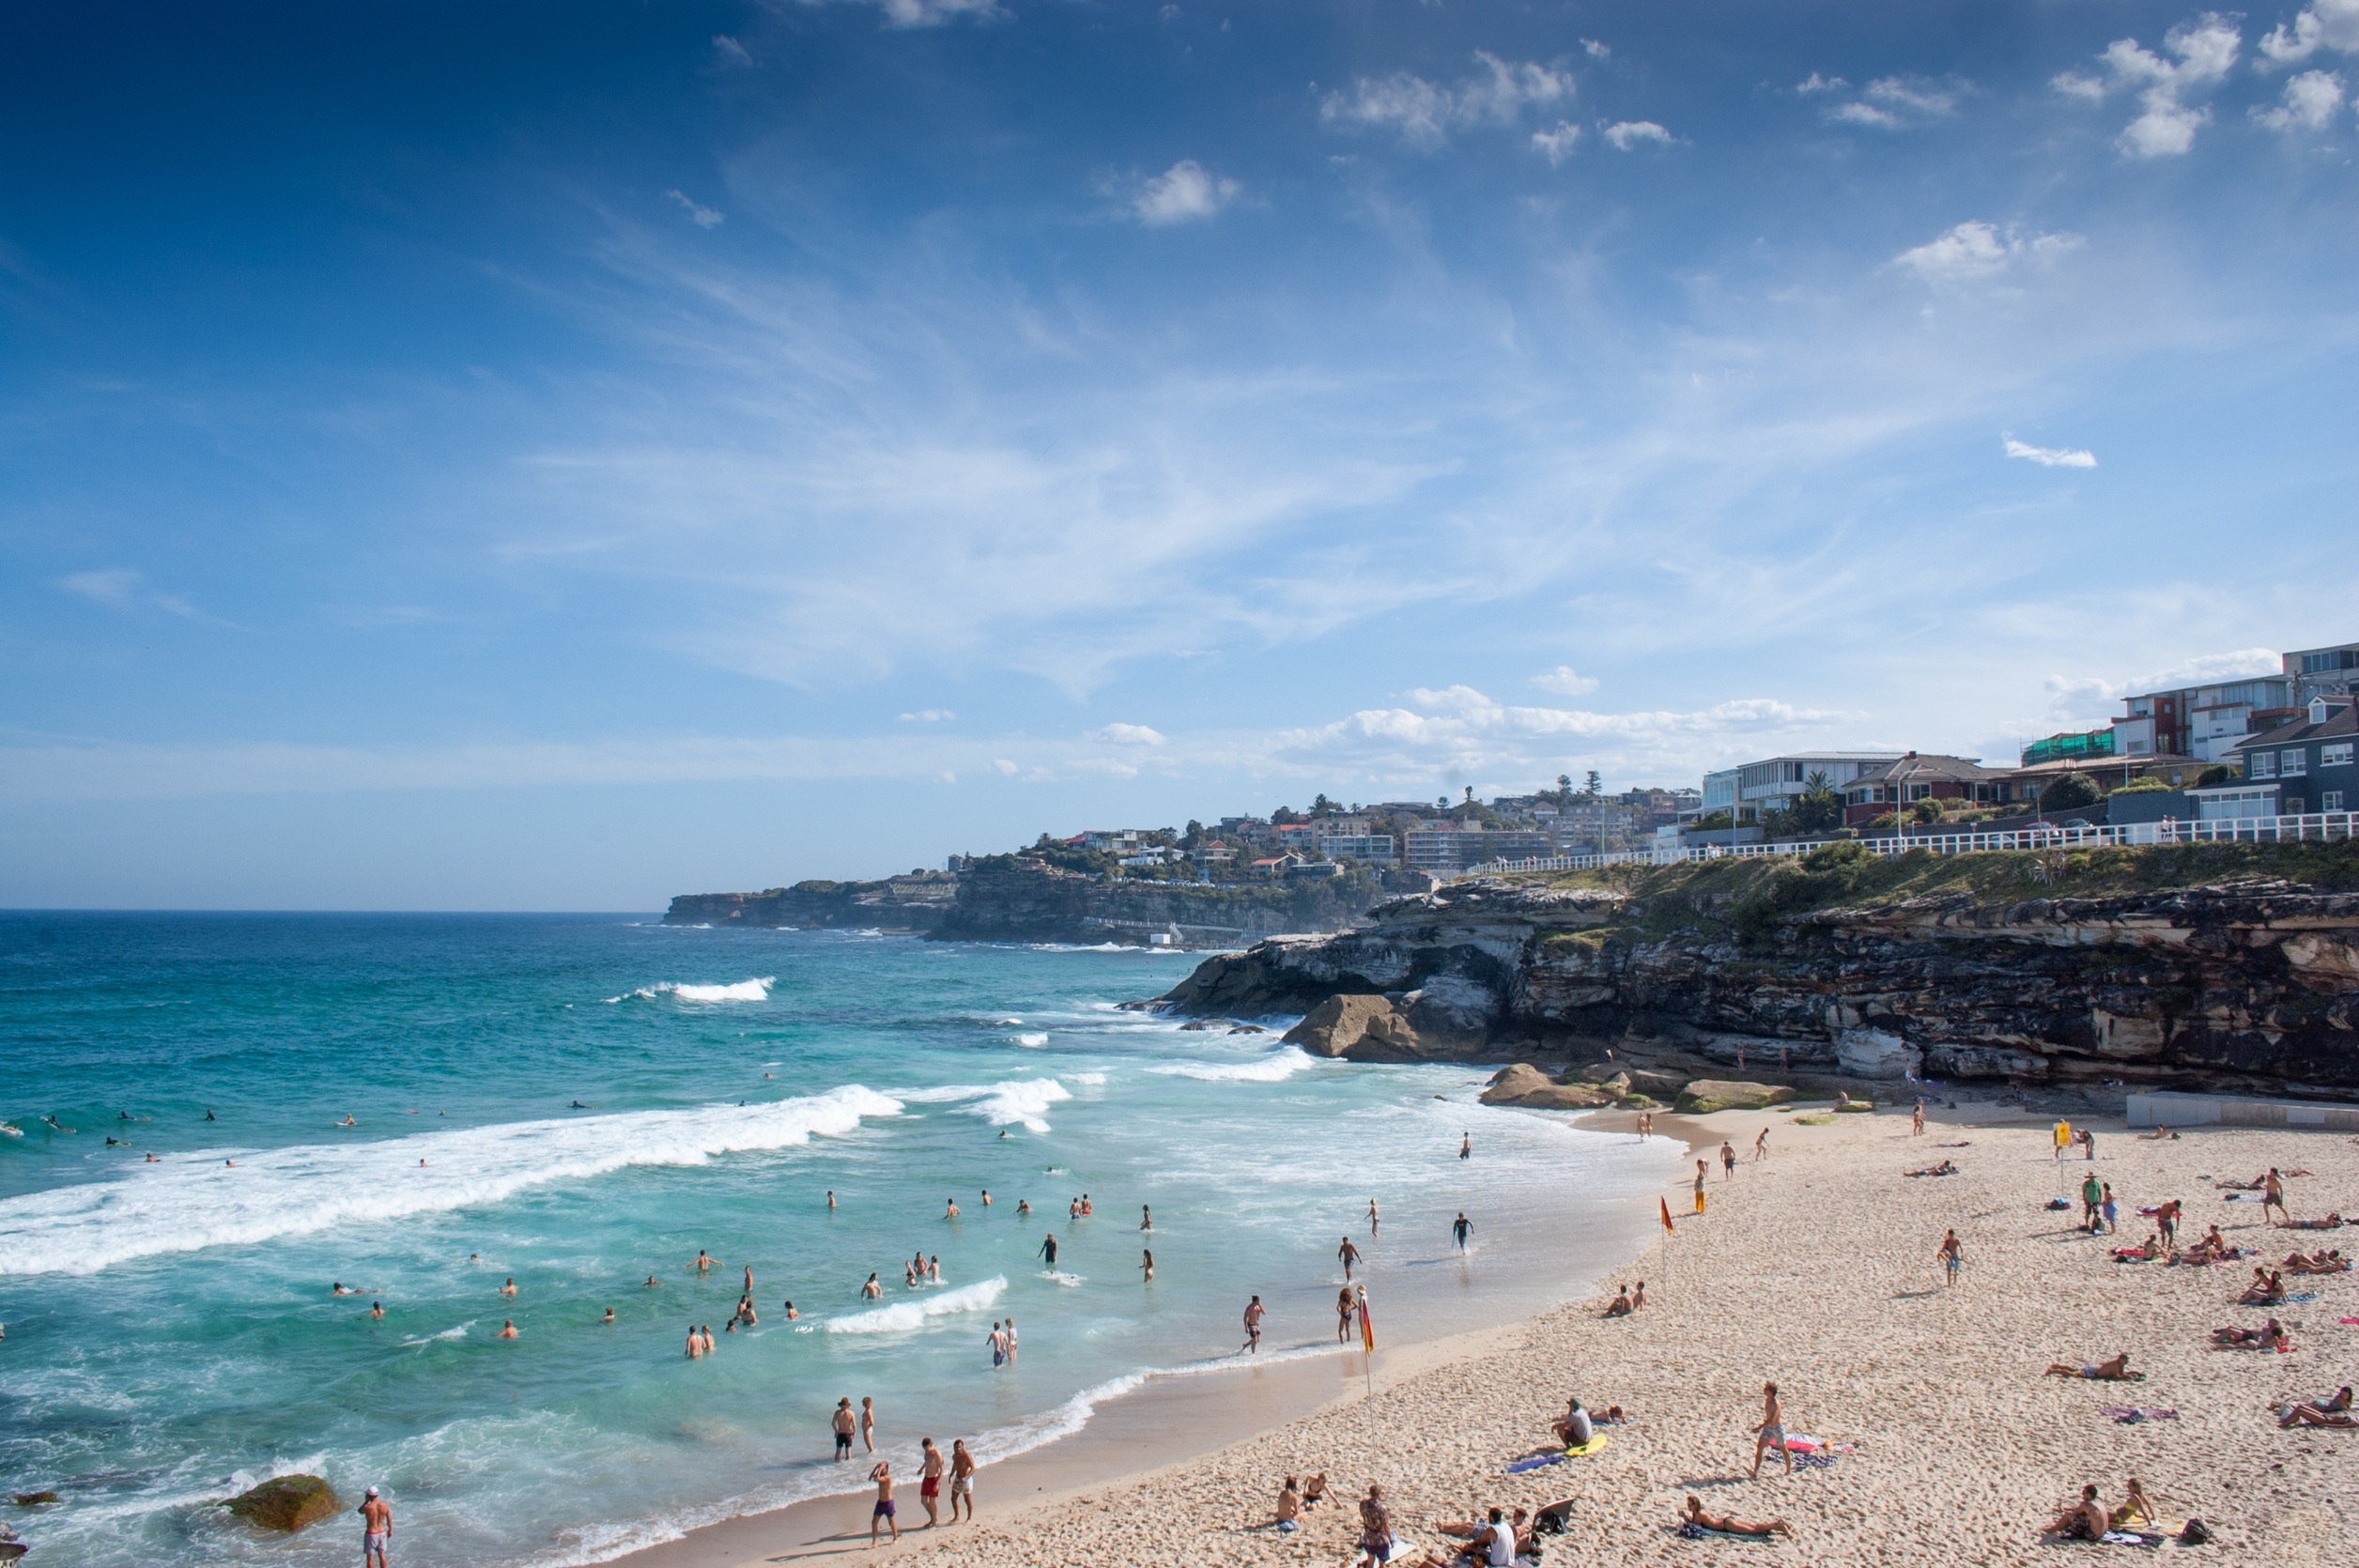
beach, sea, coast, water, sand, ocean, horizon, people, sky, sunshine, shore, wave, summer, vacation, paradise, tropical, holiday, bay, island, blue, swimming, body of water, waves, cool image, resort, houses, cape, wind wave